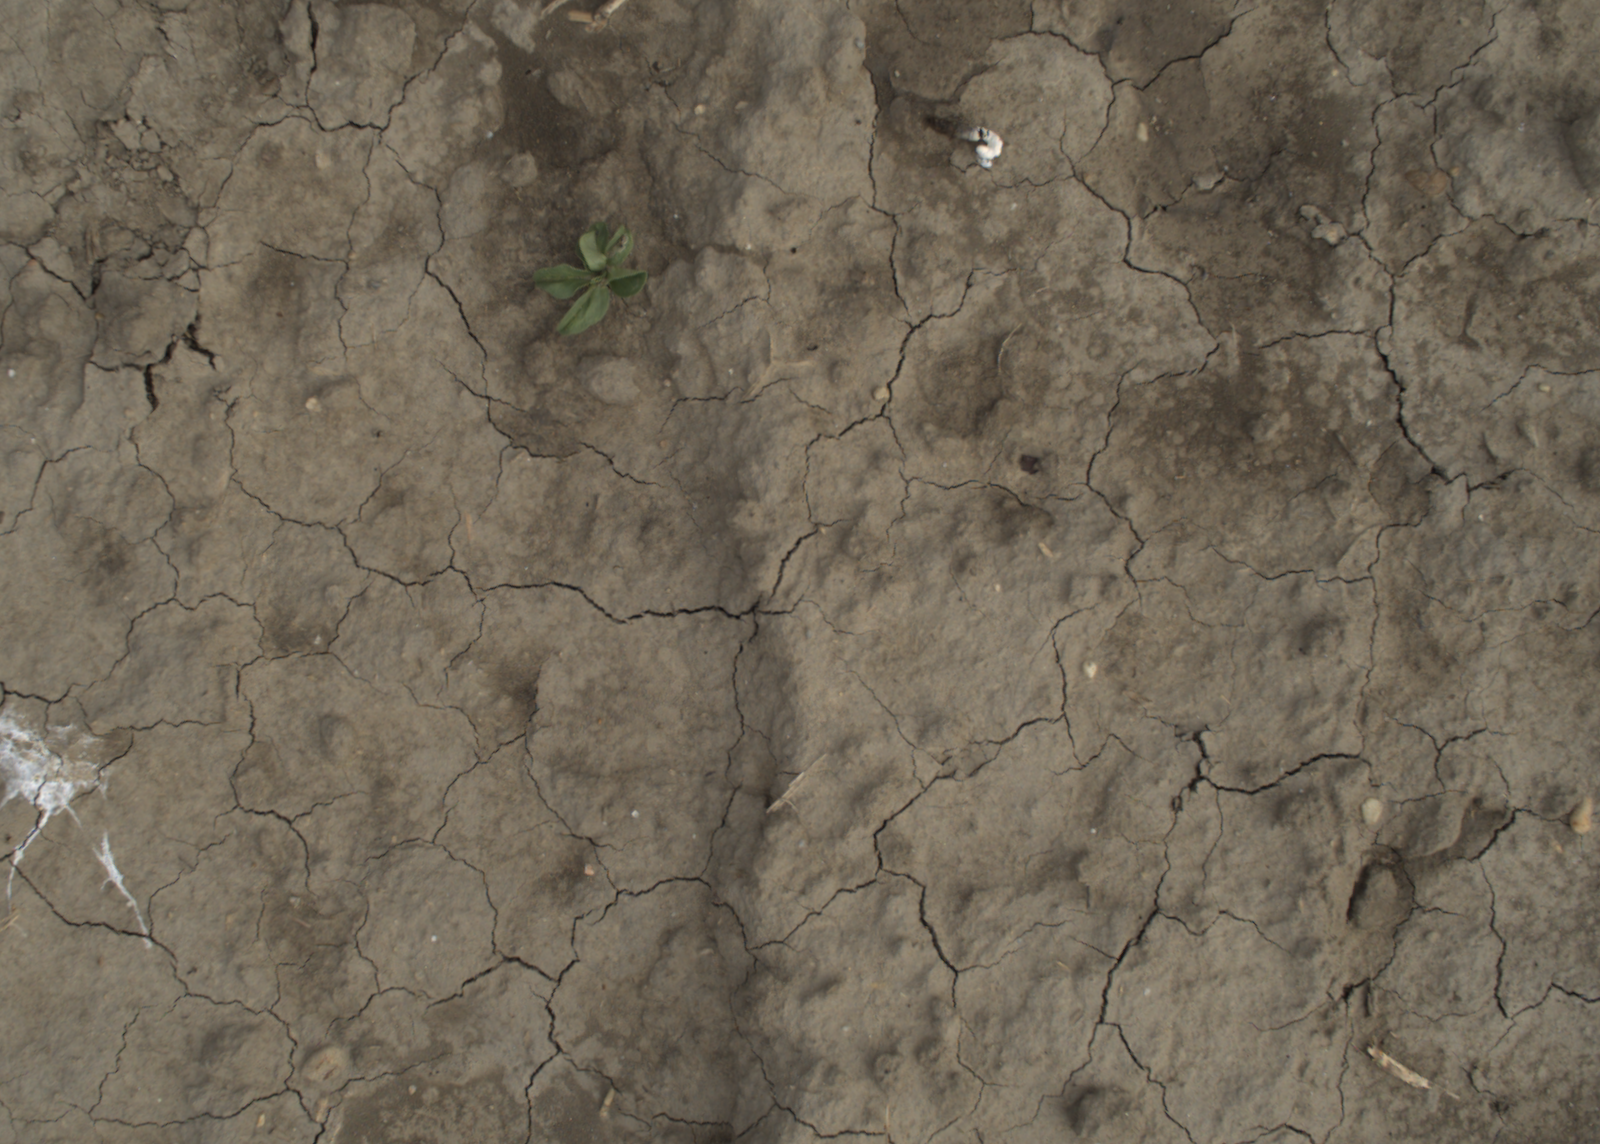
Capture date: 21.09.2021 10:48:38
Weather: mixed
Wind: light
Seeding date: 02.09.2021
Plant canopy height (mm): 962